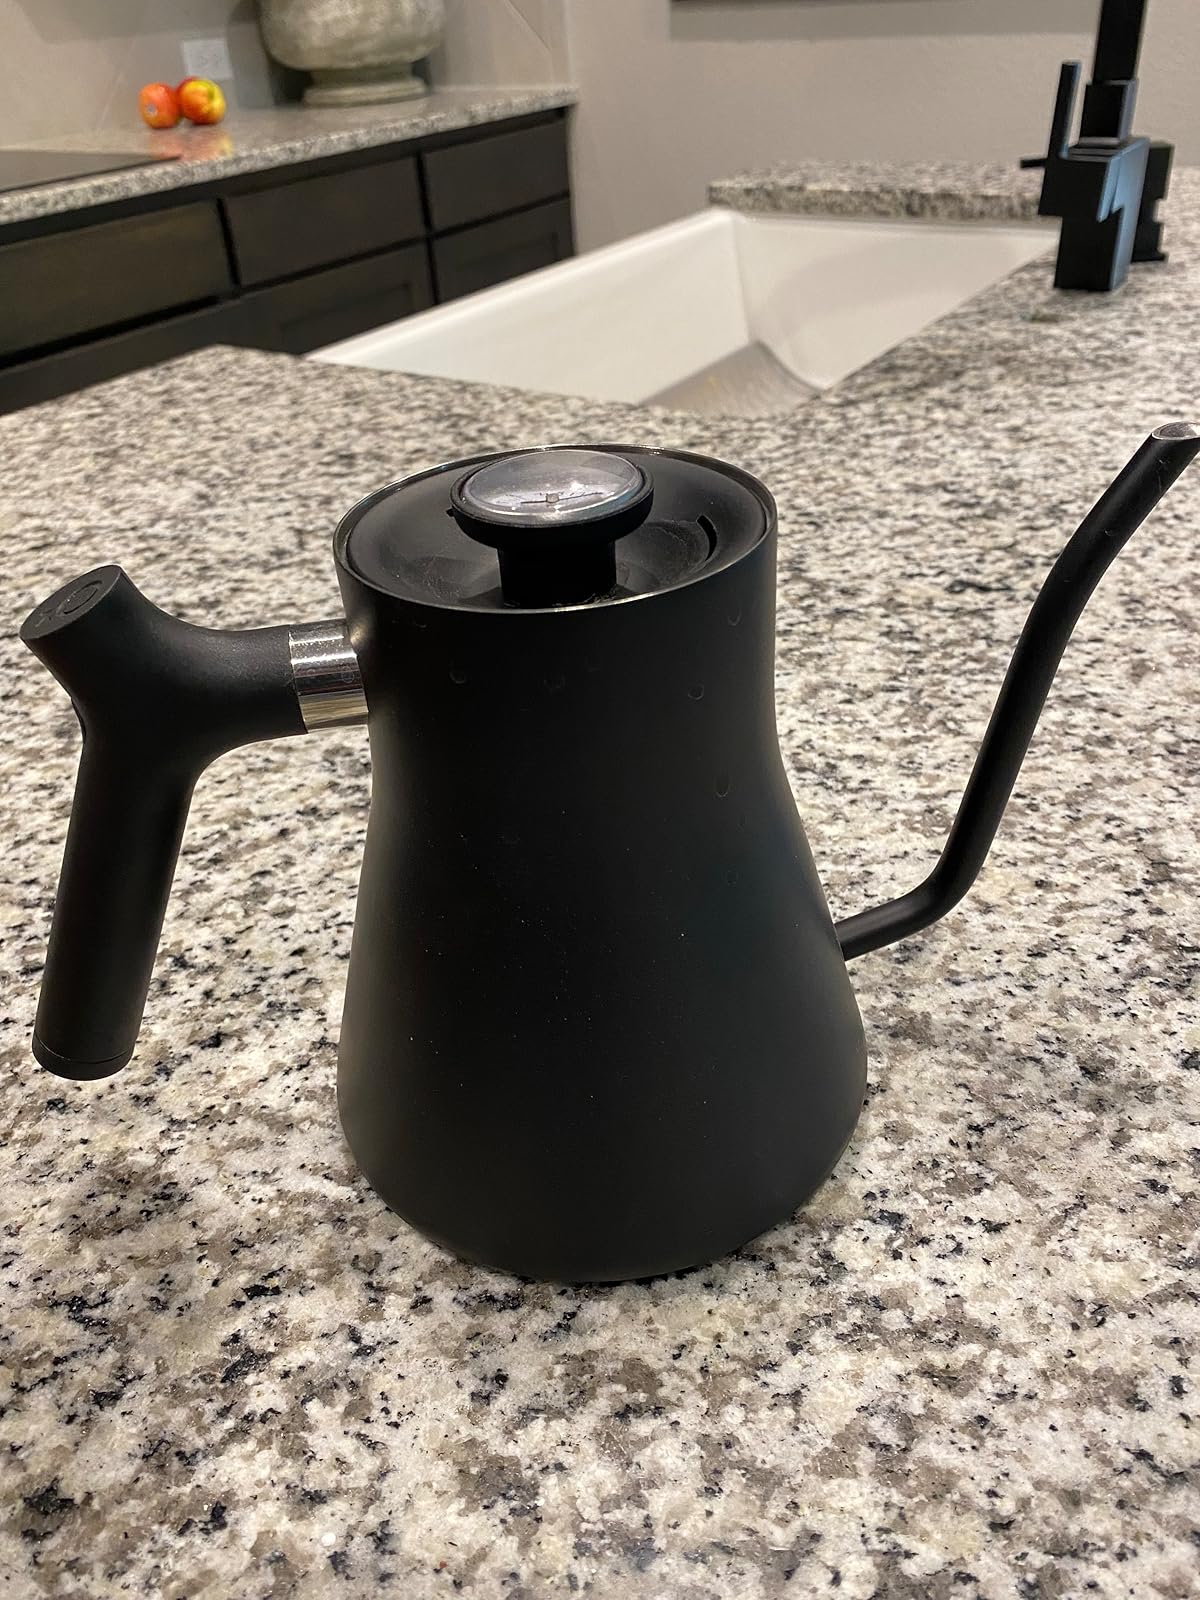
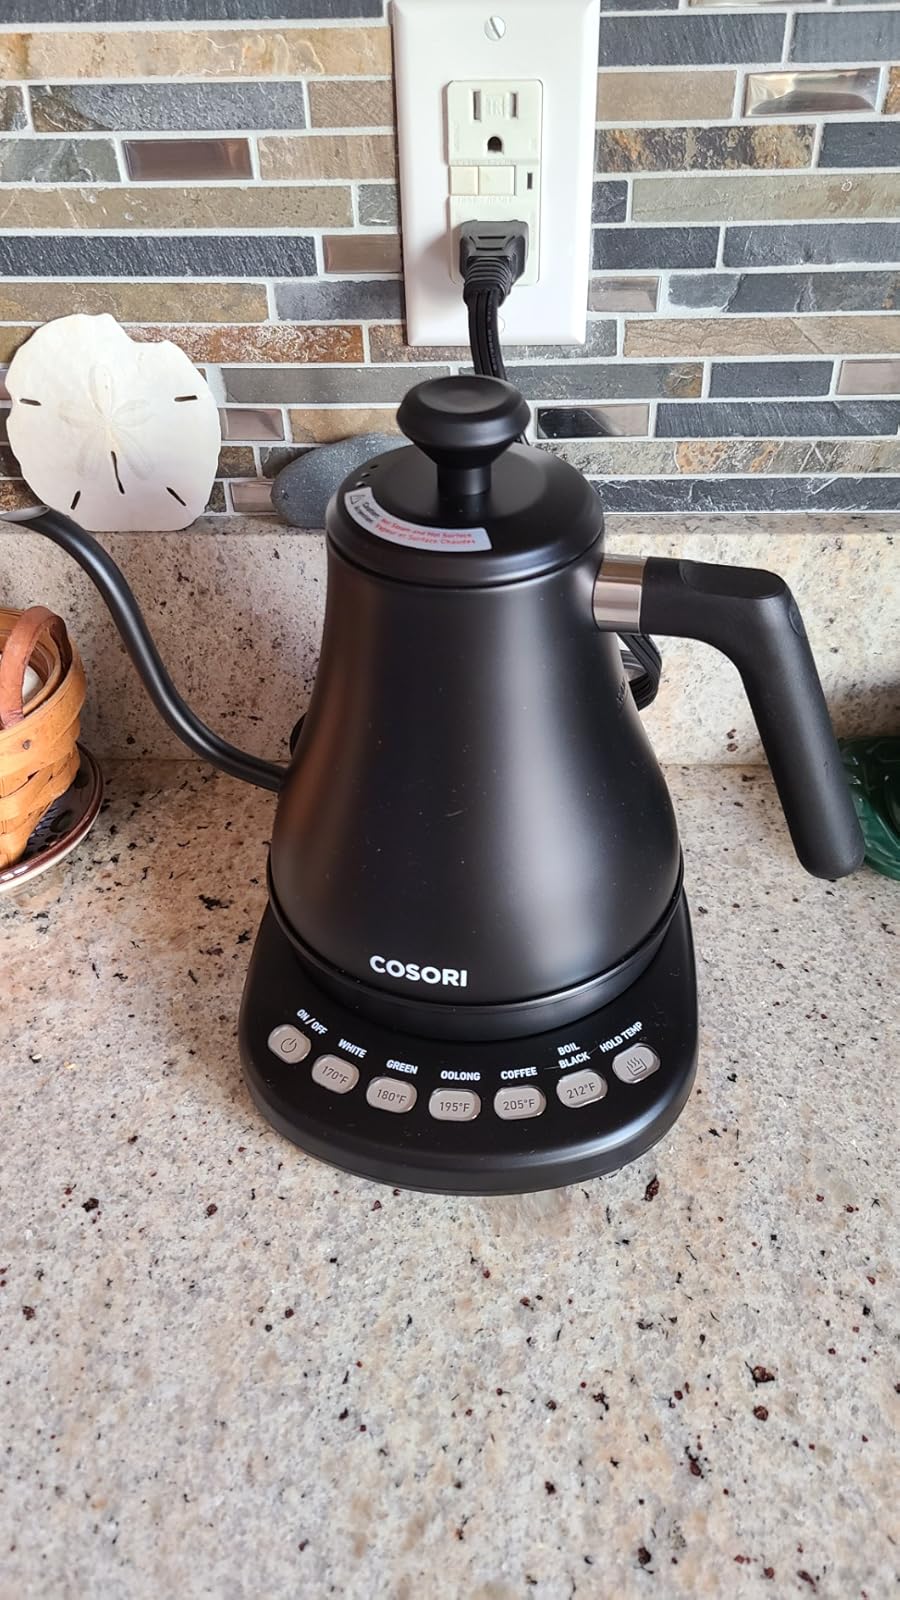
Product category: items_kettle
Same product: no